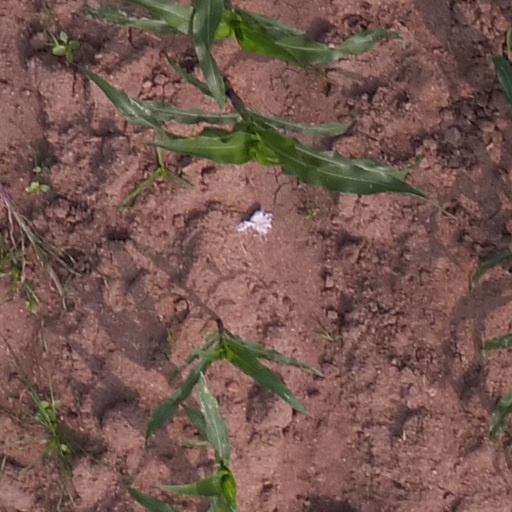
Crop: maize; corn